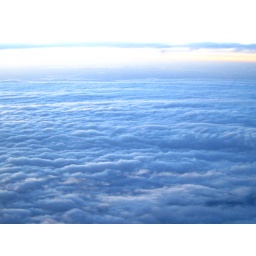
ocean in the sky